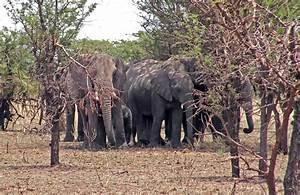
elephant